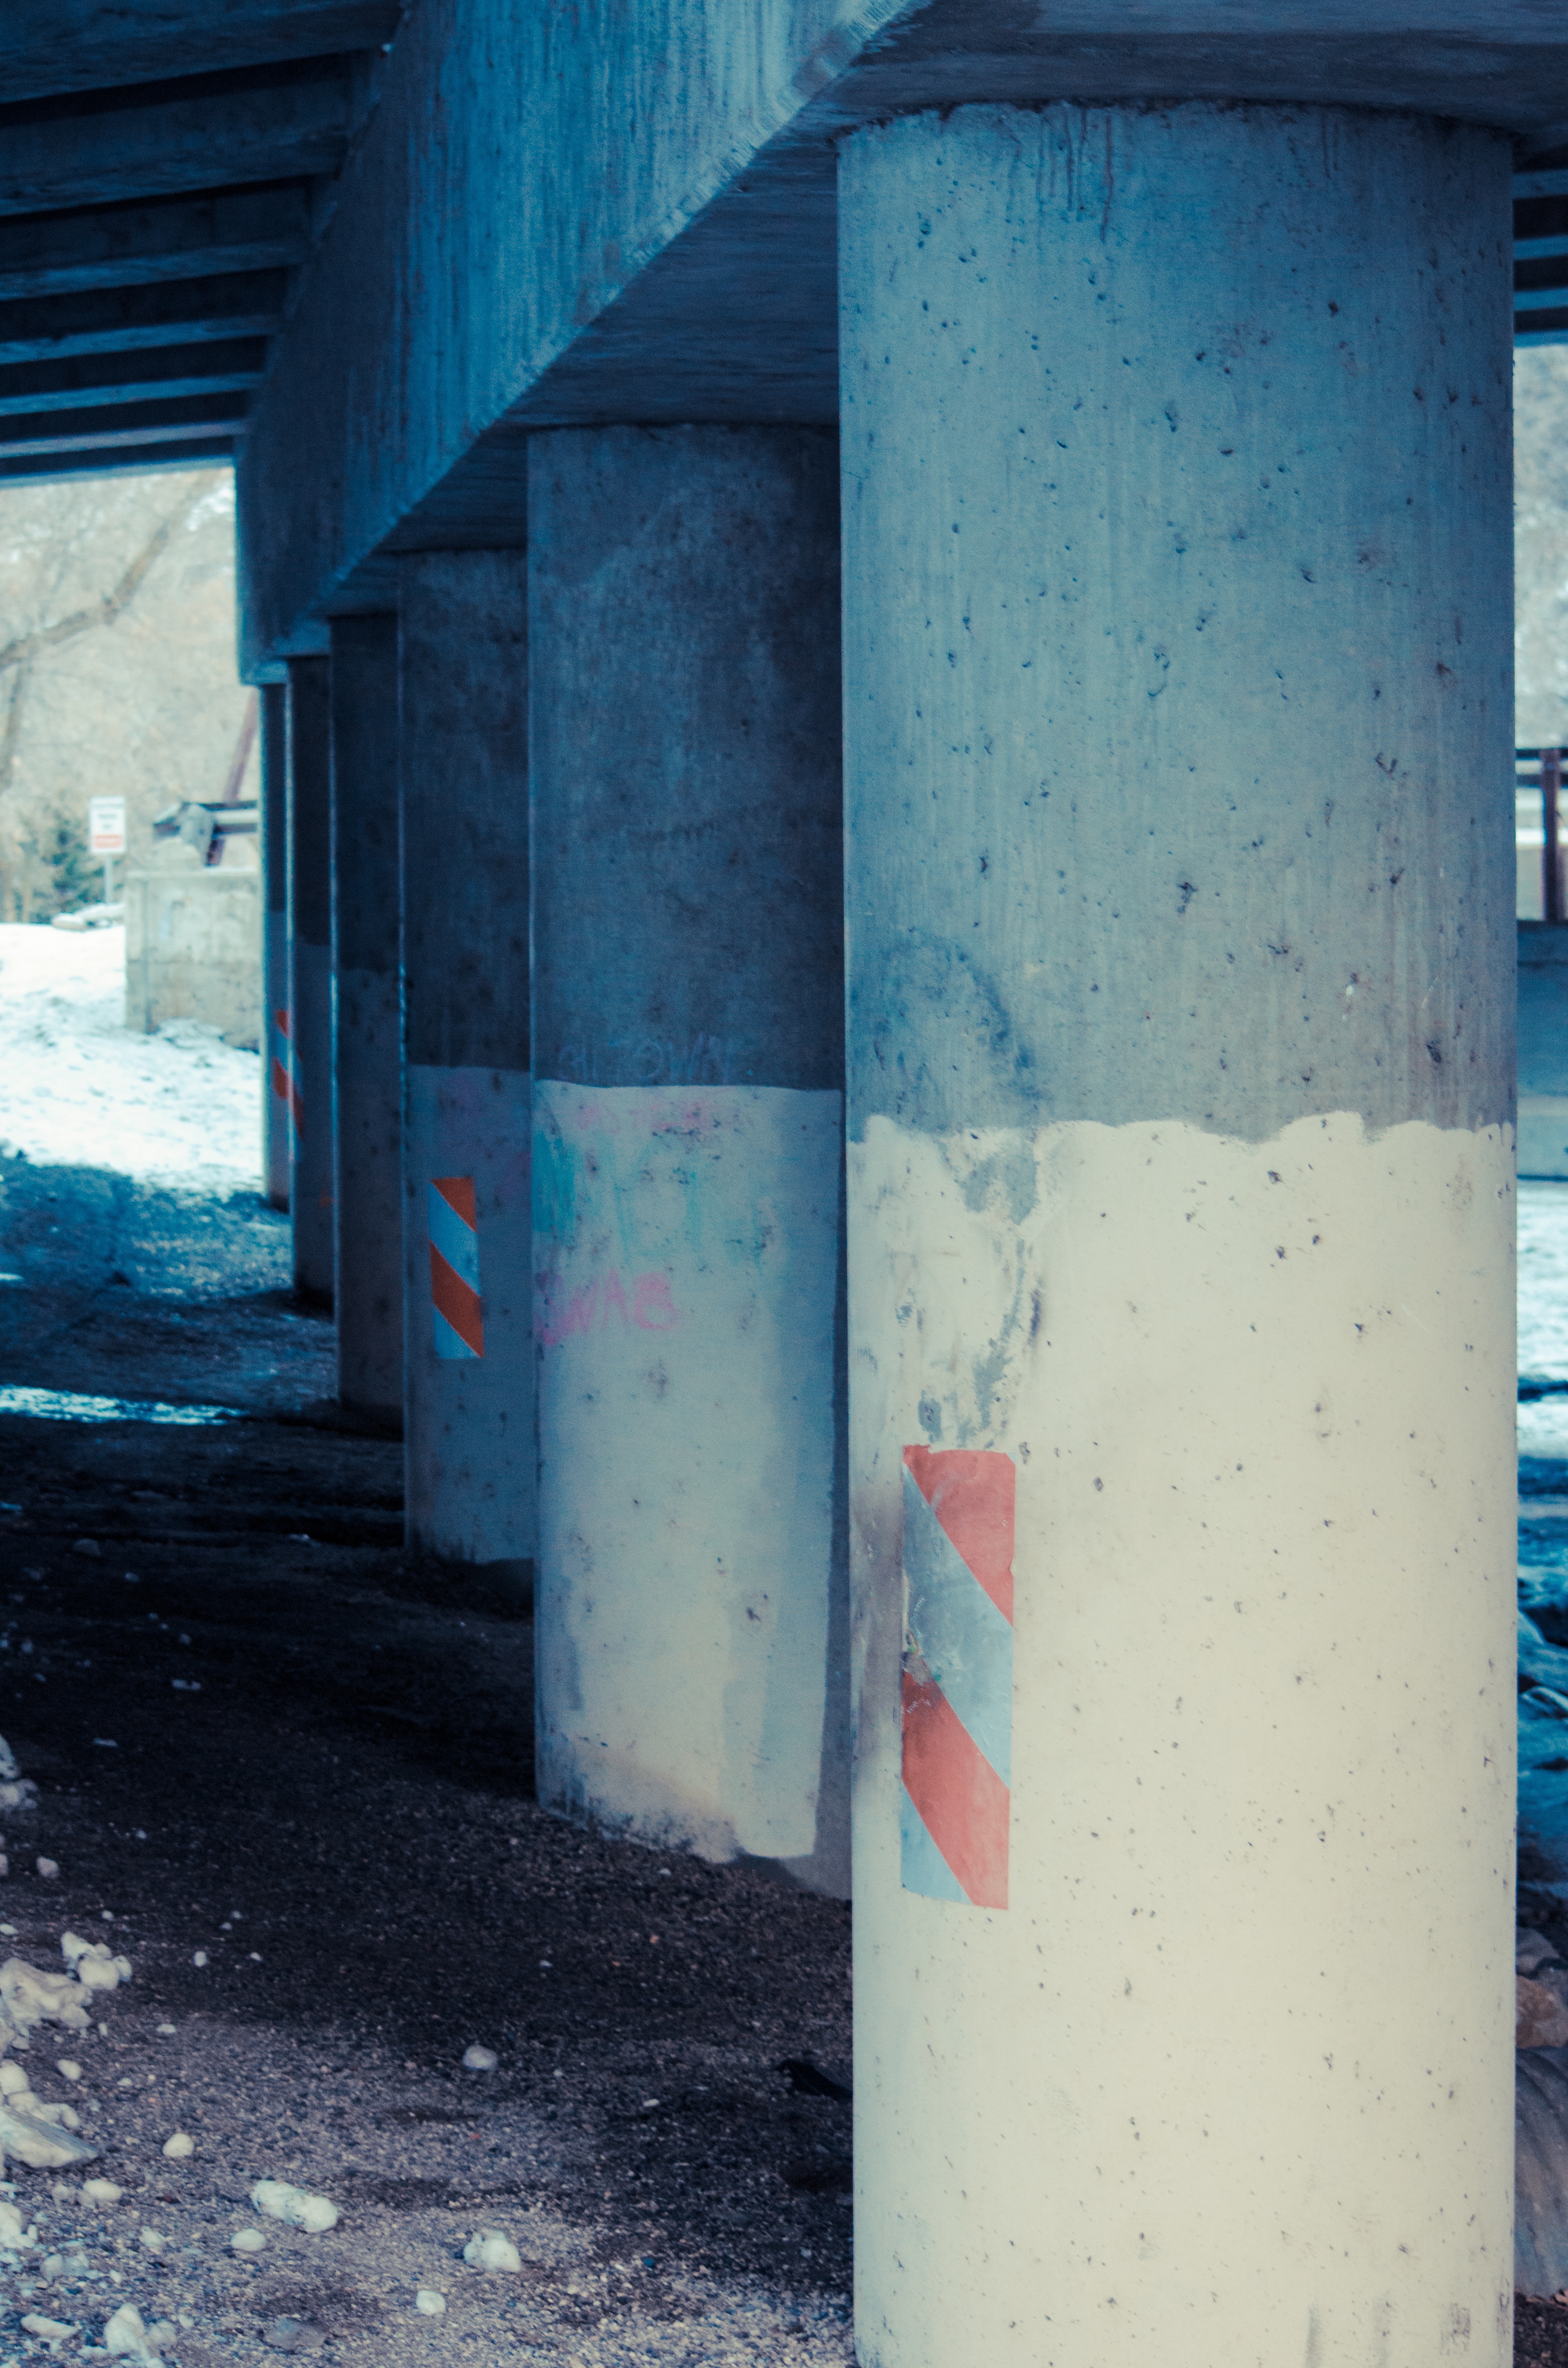
architecture, wall, green, color, blue, material, art, shape, urban area